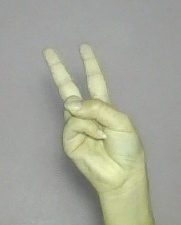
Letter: taa